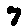
Label: 7